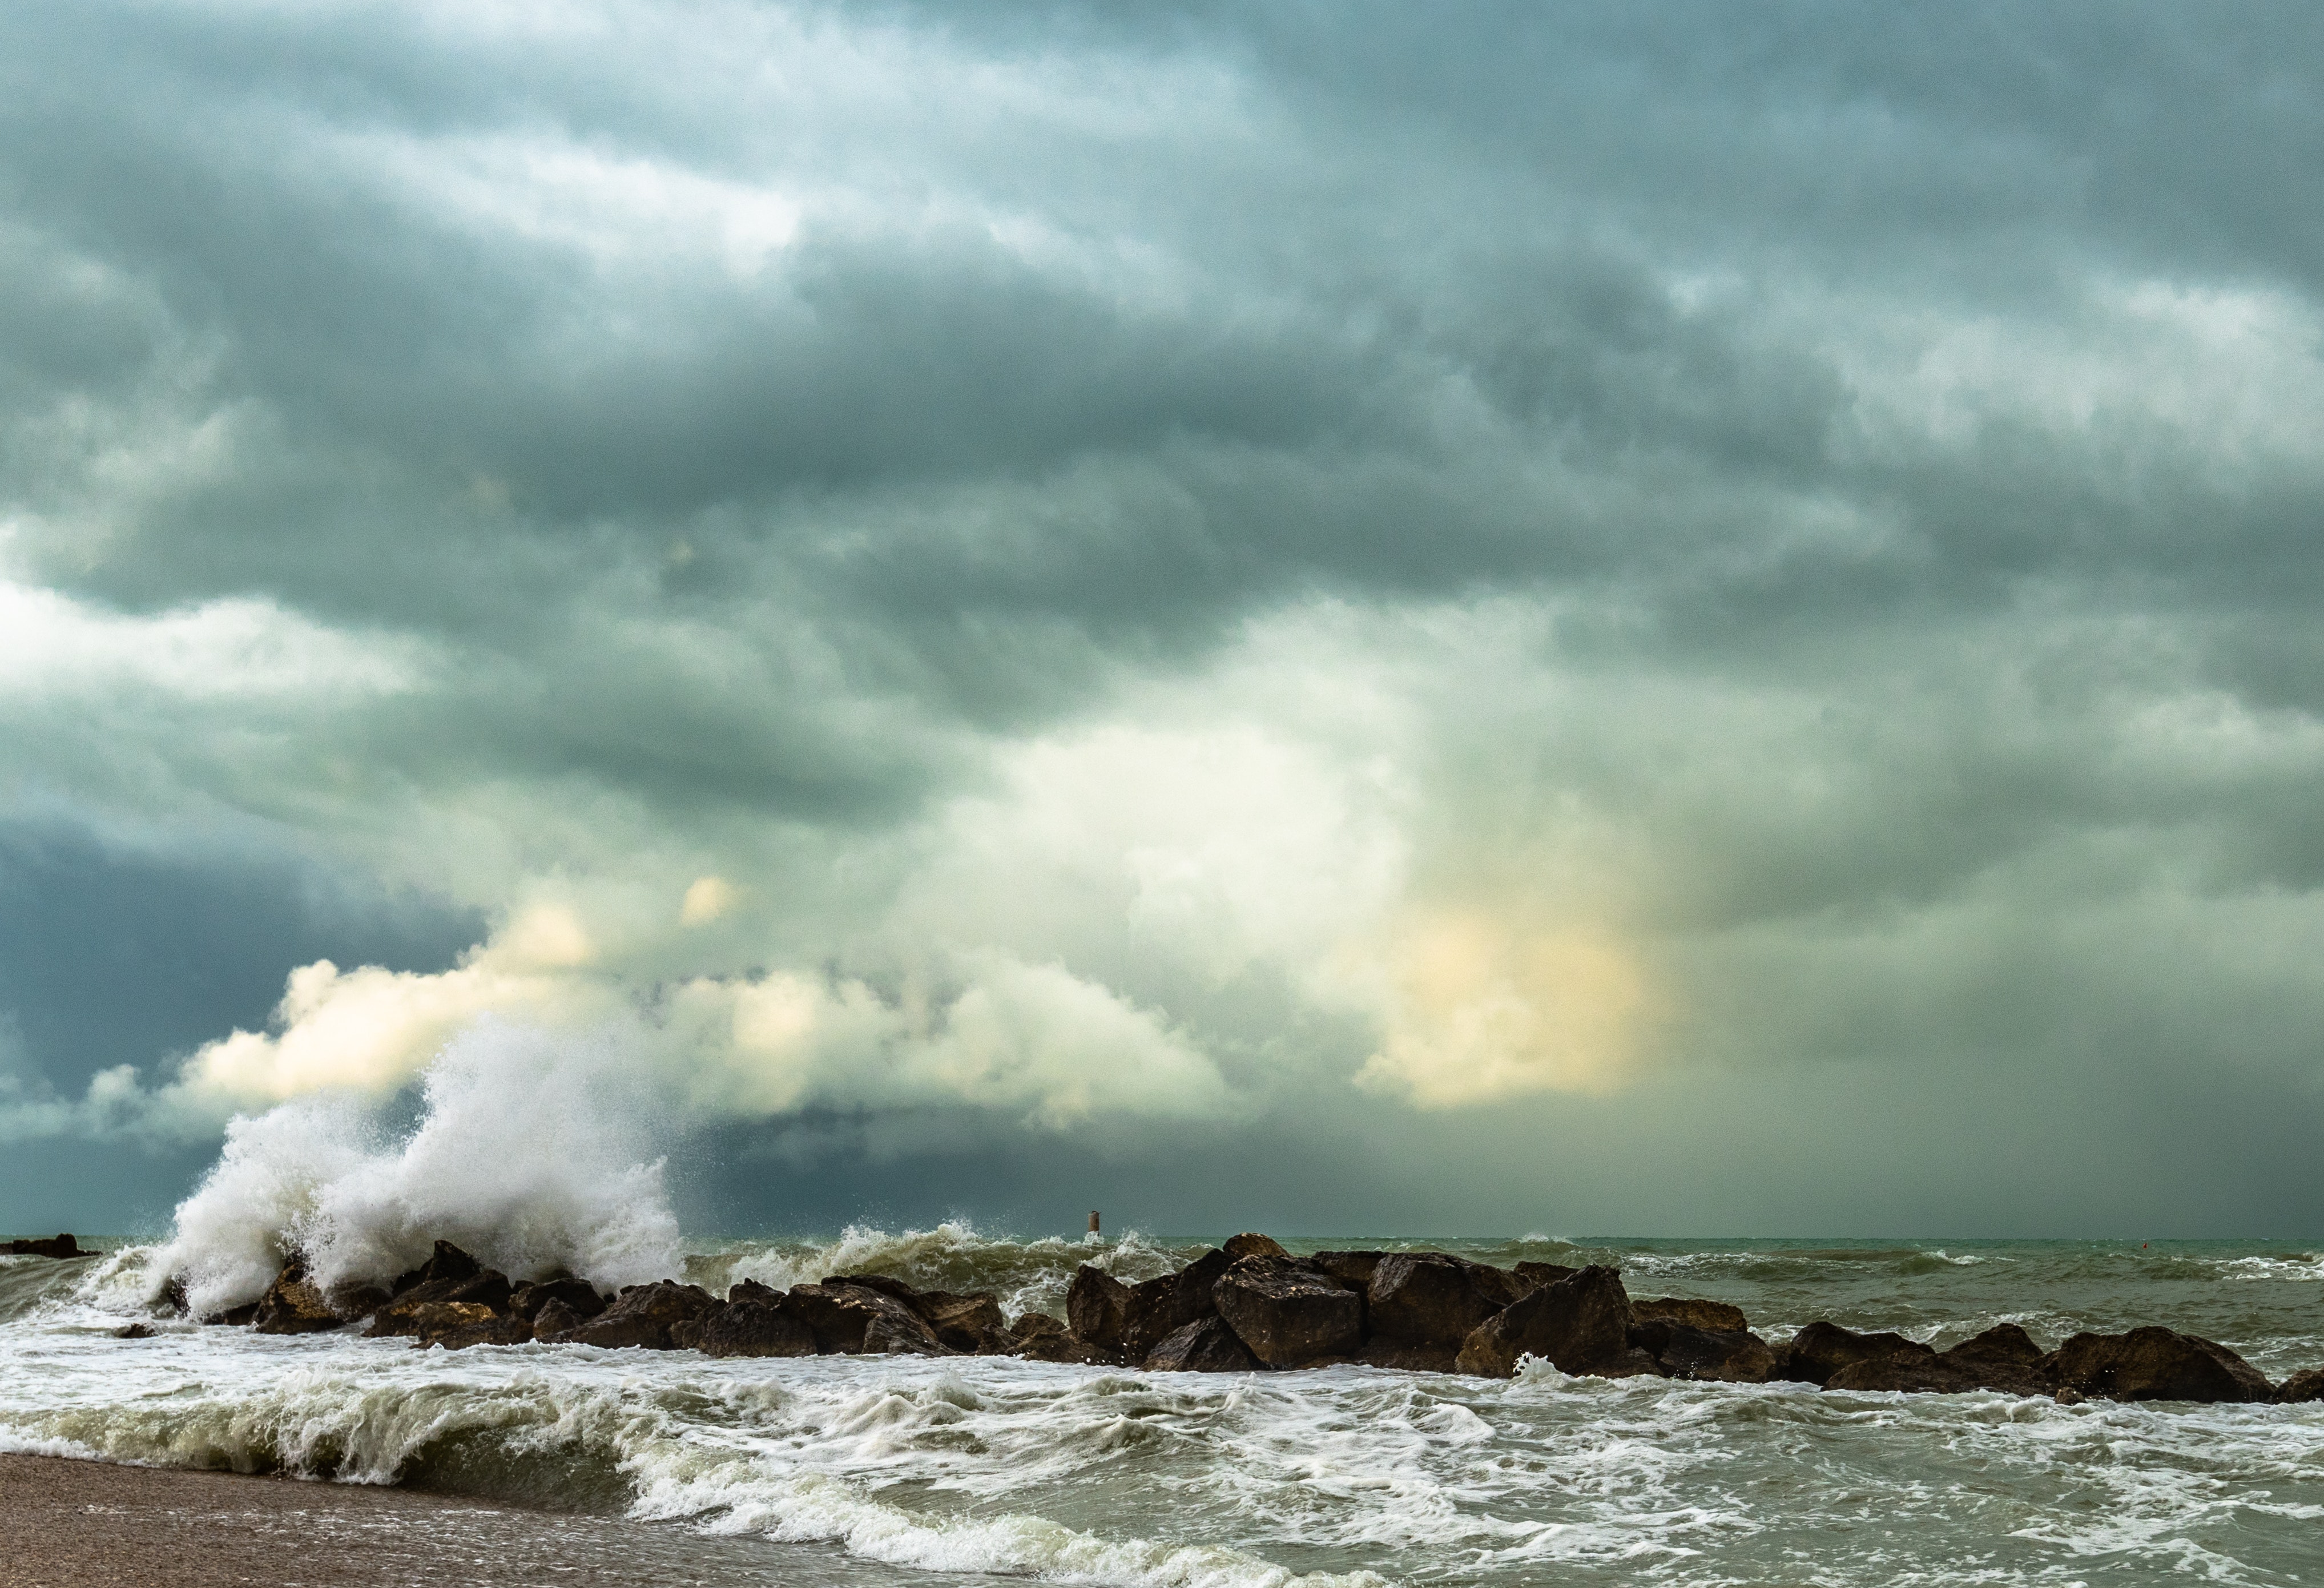
sky, cloud, sea, wave, ocean, storm, wind wave, cumulus, geological phenomenon, tide, meteorological phenomenon, landscape, wind, coast, breakwater